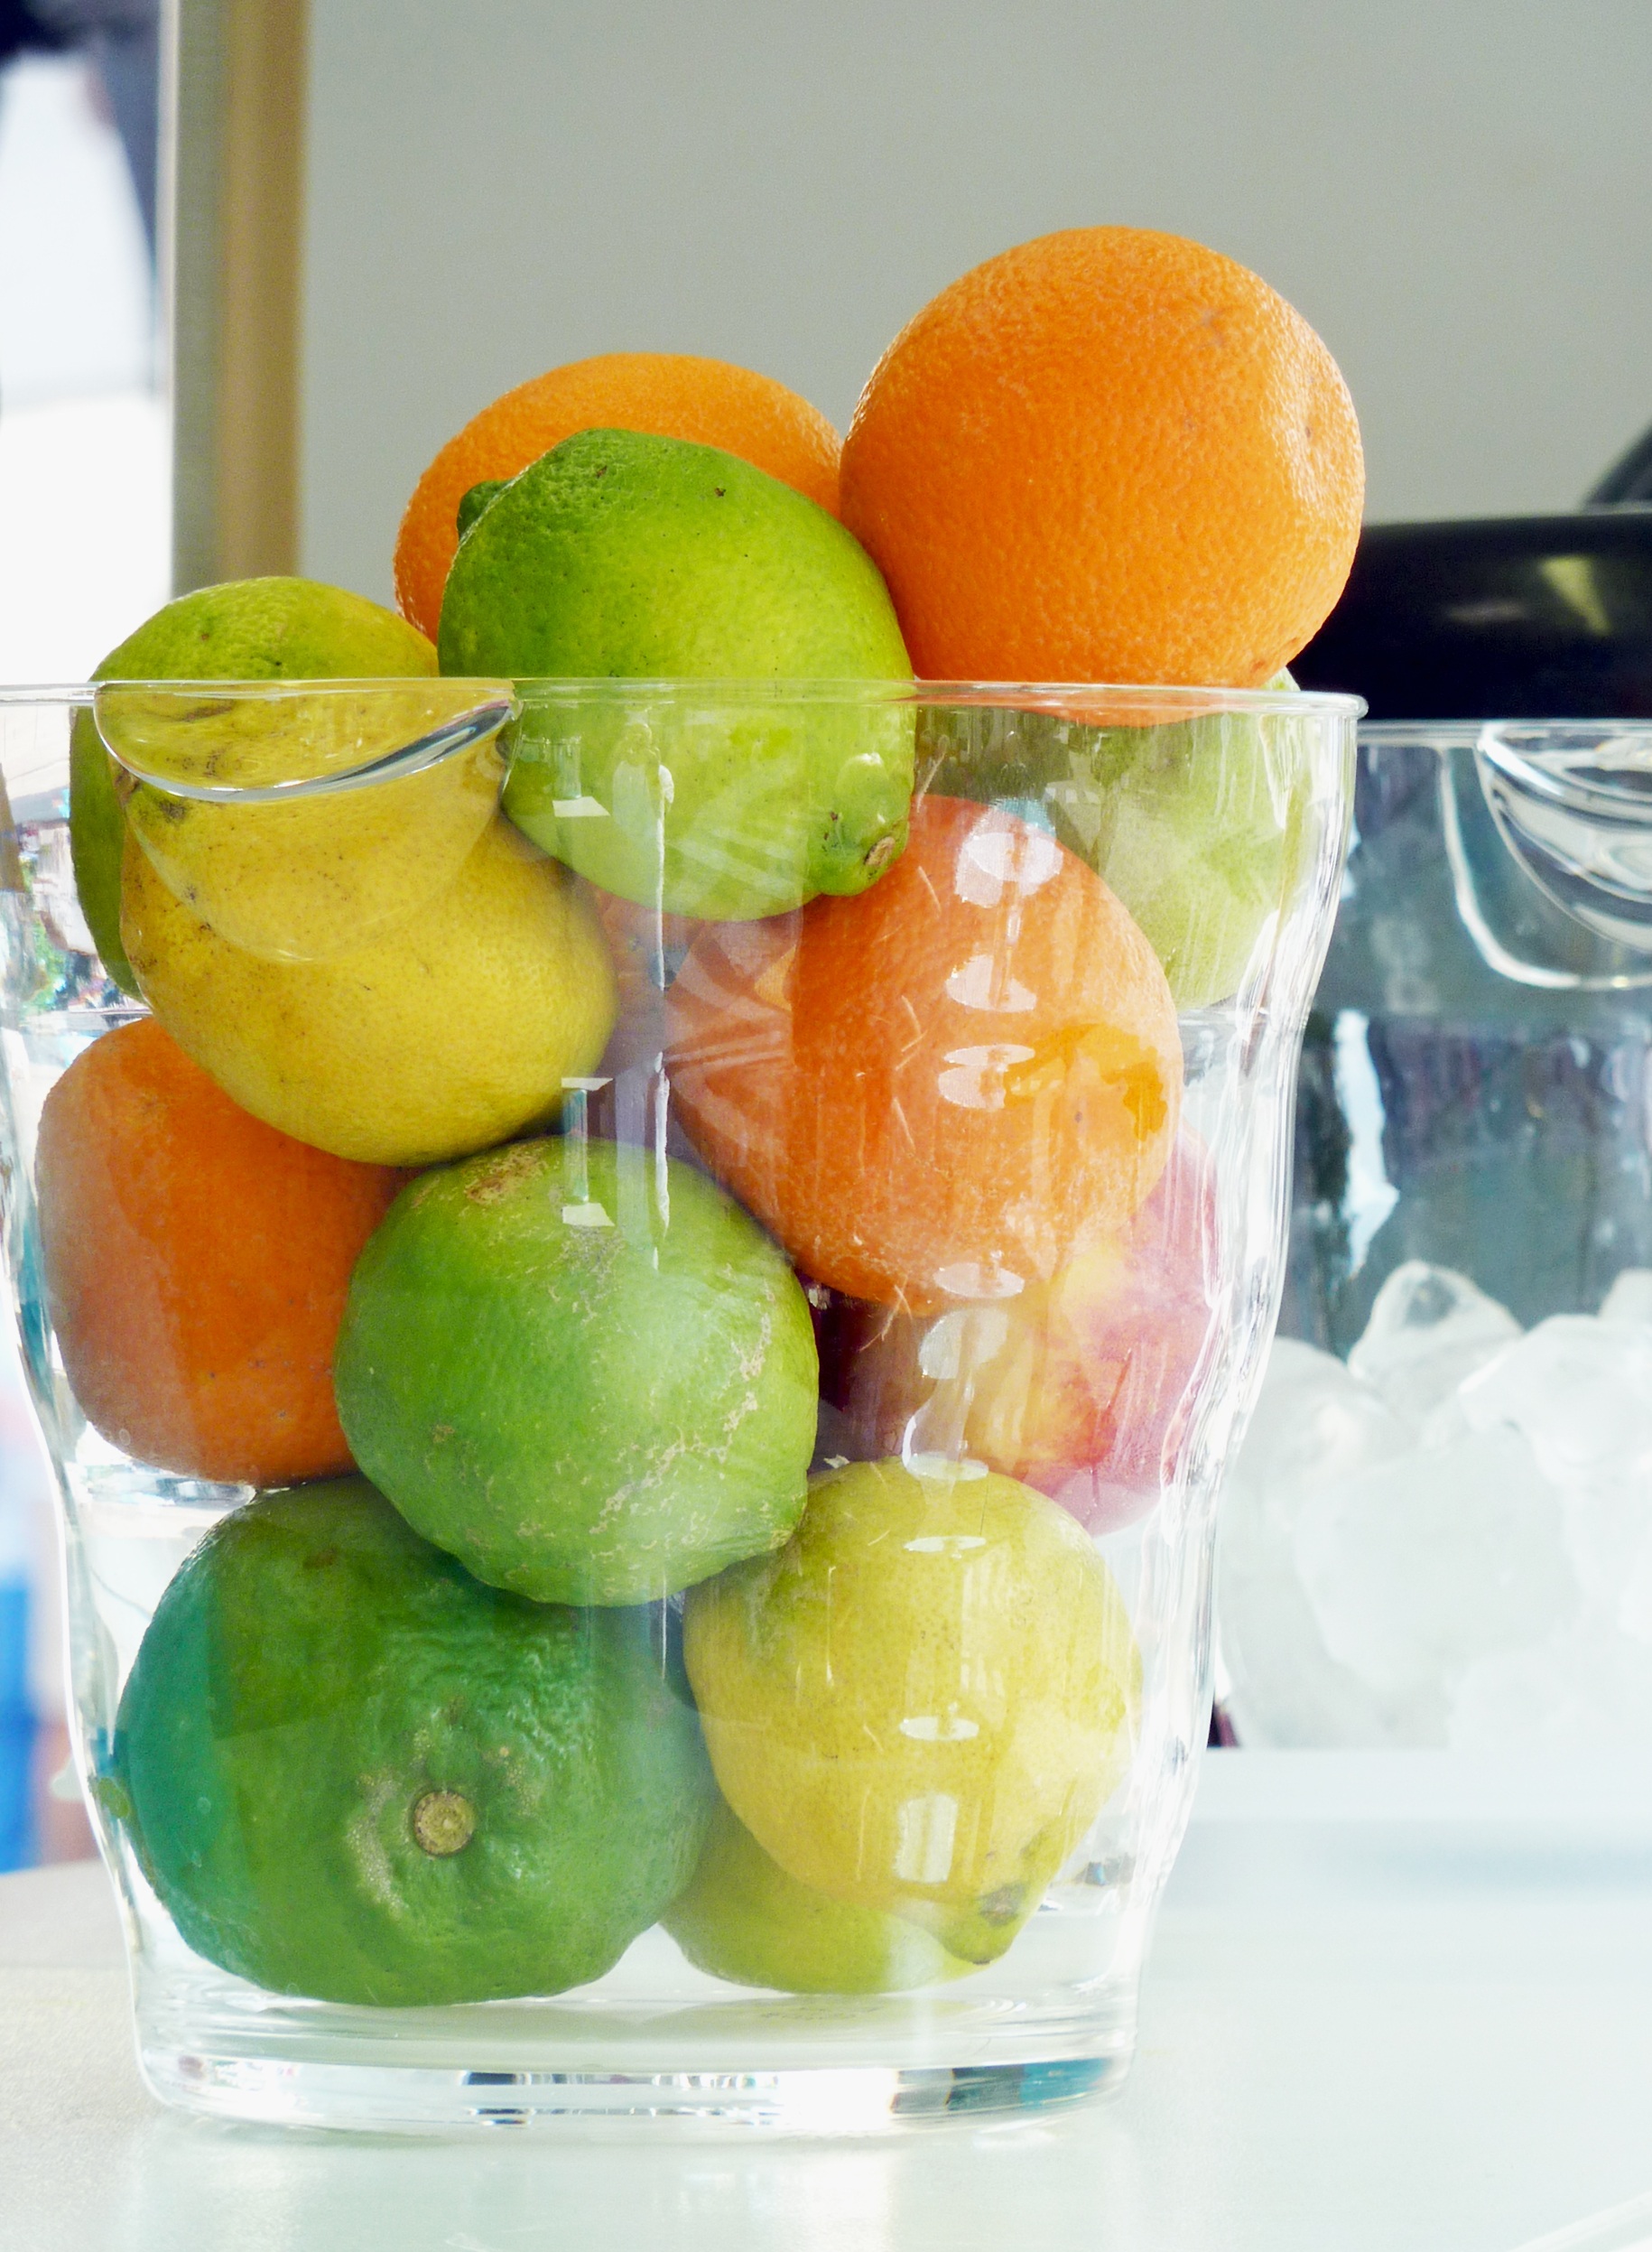
plant, fruit, orange, food, produce, drink, yellow, healthy, dessert, lime, tropical fruit, nutrition, fruits, vitamins, frisch, citrus, citrus fruits, flowering plant, vitaminhaltig, citrus fruit, land plant